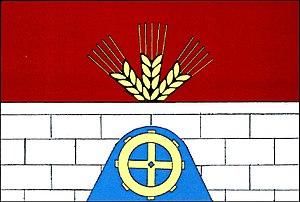
Oldřiš est une commune du district de Svitavy, dans la région de Pardubice, en République tchèque. Sa population s'élevait à 662 habitants en 2017.